Frankrigsgade

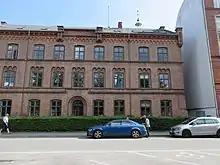
No. 4: The former Frankrigsgade School

The former Frankrigsgade School (No. 4) was built in 1878 as a public school for pupils from both Sundbyøster and Sundbyvester. Sundbyerne was then part of the Parhis of Tårnby. Two rooms and an archive were used by Tårnby Parish Council. An extra building designed by Holger Klaumann Krøyer and located to the rear of the main wing was constructed in 190. It was taken over by Copenhagen Municipality and renamed Frankrigsgade School when Sundbyerne was merged with Copenhagen Municipality in 1902.